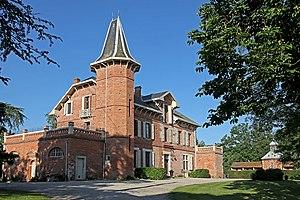
Chateau du Buc
Cet article recense par ordre alphabétique et de manière se voulant exhaustive, les châteaux, maisons fortes, mottes castrales, manoirs situés dans le département français du Tarn, ainsi que les palais ou autres tours et commanderies. Il est fait état des inscriptions ou classements au titre des monuments historiques.
Le Domaine du Buc, situé sur les communes de Marssac-sur-Tarn et de Florentin, à une douzaine de kilomètres d'Albi, est un domaine familial caractéristique du Tarn, qui se singularise par les grands arbres de son vaste parc paysager, ainsi que par ses bâtiments aux allures « fin de siècle ».